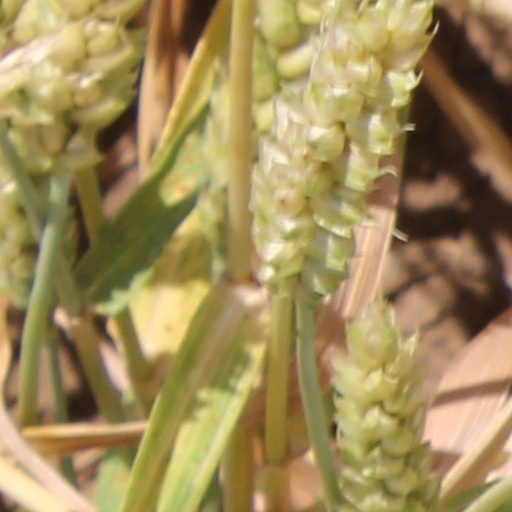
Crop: wheat